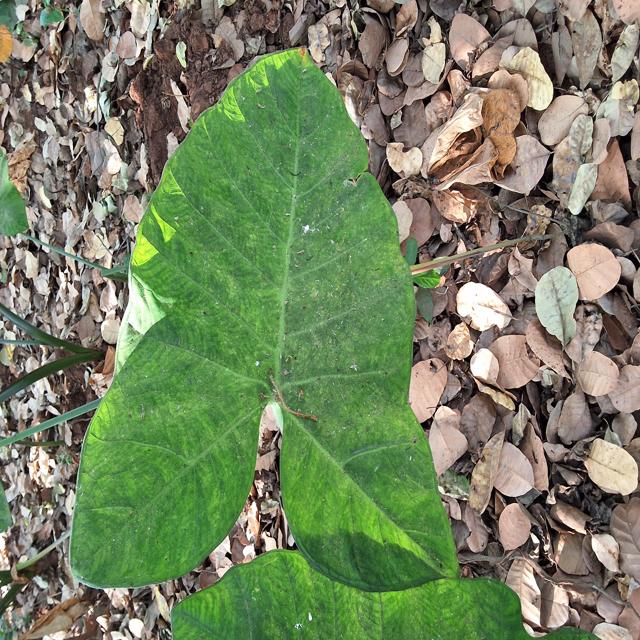
Label: Healthy